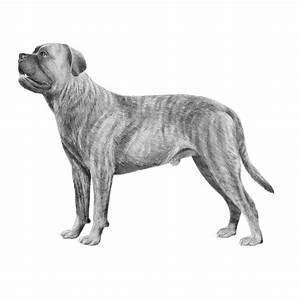
Label: dog